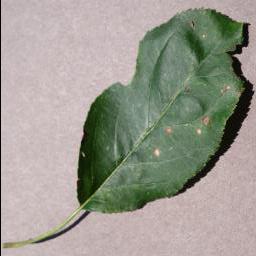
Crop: apple
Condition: black_rot